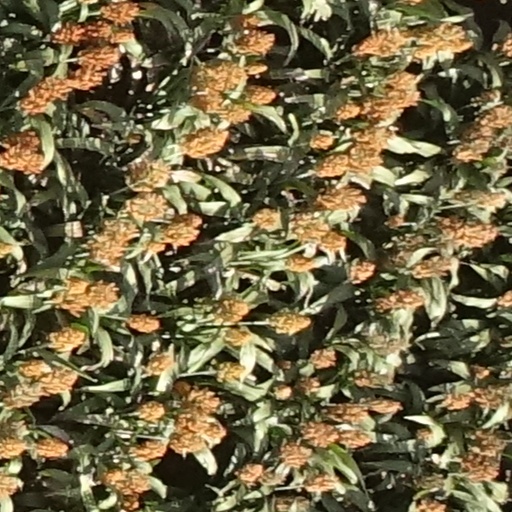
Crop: sorghum